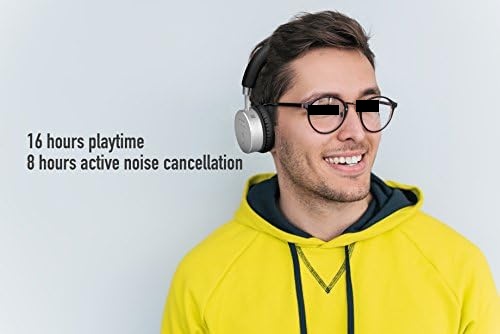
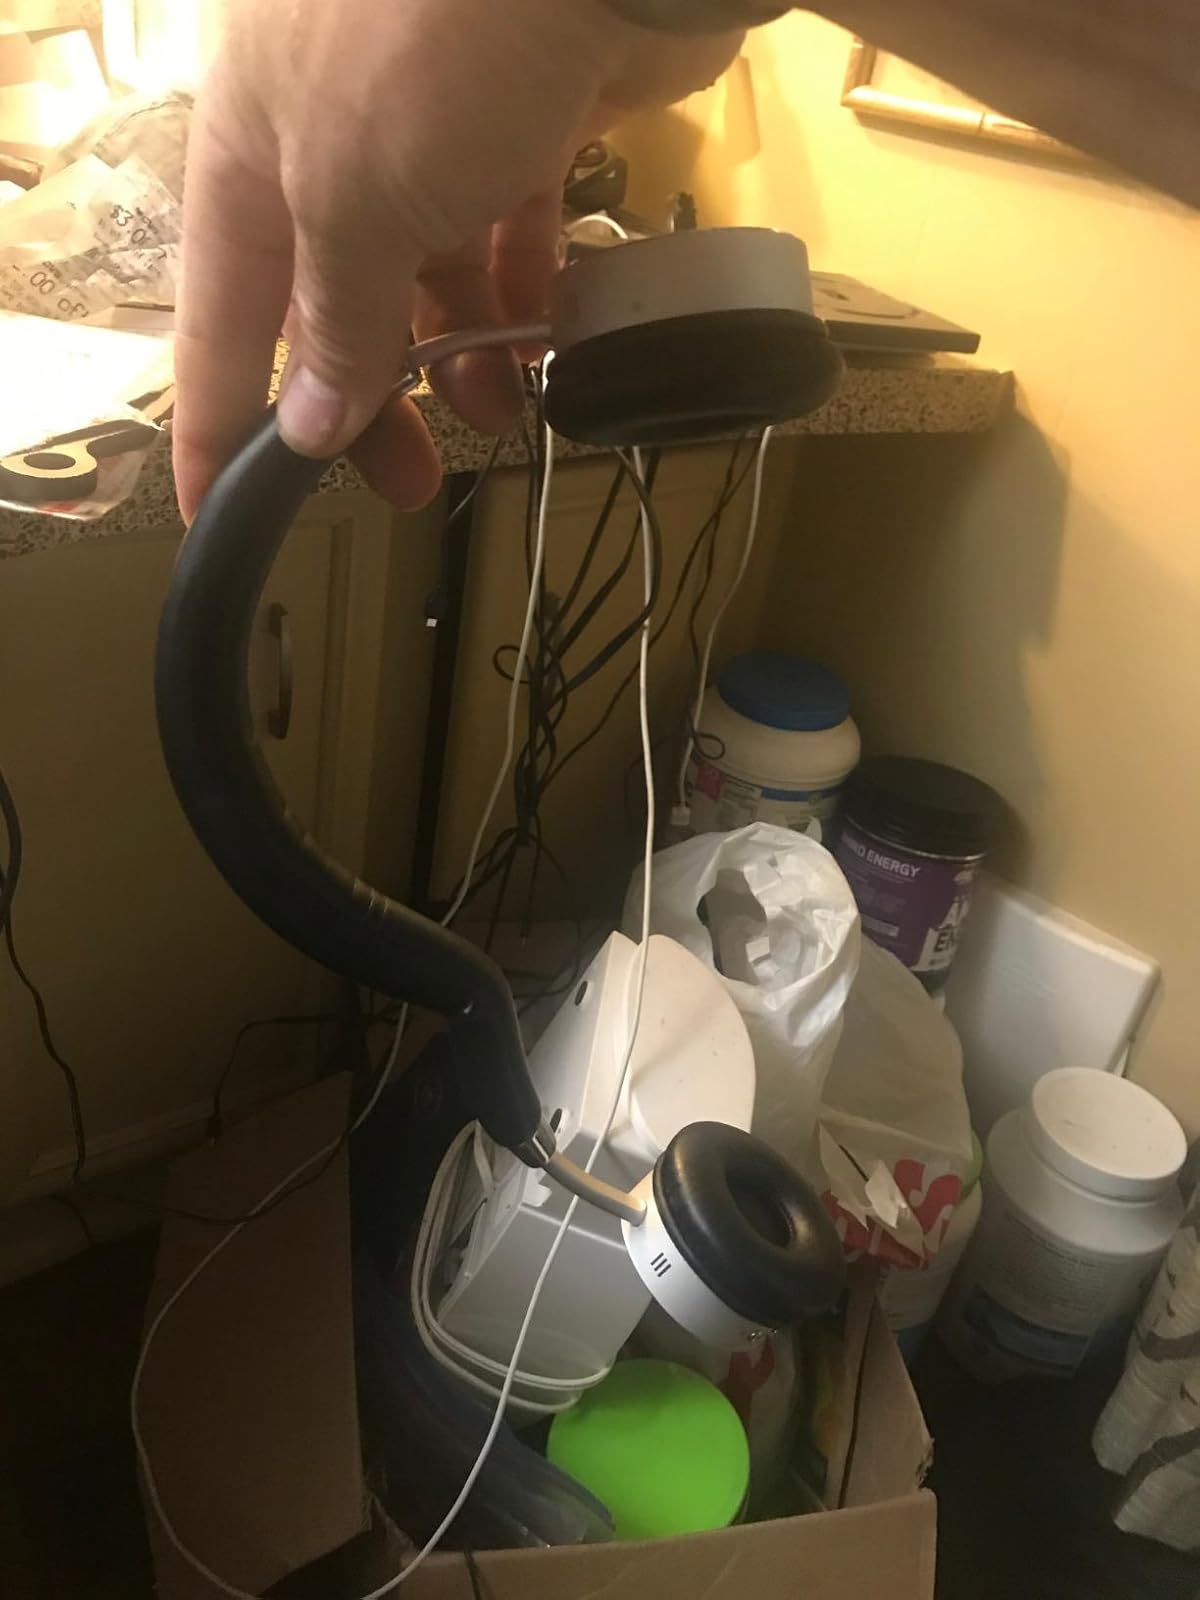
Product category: headphones
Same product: yes